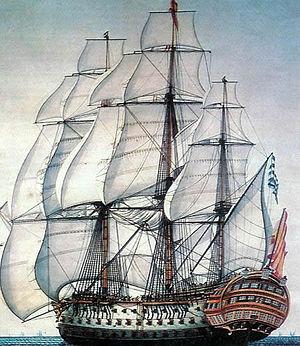
Le premier rang est une catégorie de navire que les marines française et anglaise utilisaient pour désigner certains types de navires.
Le Santísima Trinidad, surnommé « El Escorial de los mares », était un navire de ligne de 1ᵉʳ rang possédant jusqu'à 136 canons, lesquels étaient disposés sur quatre ponts.